Black Laundry

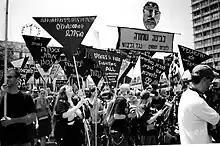
Black Laundry at the 2002 pride parade in Tel Aviv

Black Laundry ("Kvisa Shchora") was a lesbian, gay, bisexual, transgender, and queer (LGBTQ) organization that used direct action to oppose Israeli occupation of Palestinian land and advocated for social justice. The group made its first public appearance in 2001 after the second Intifada, where 250 members marched in the Tel Aviv Pride Day parade with the message 'No Pride in Occupation.'